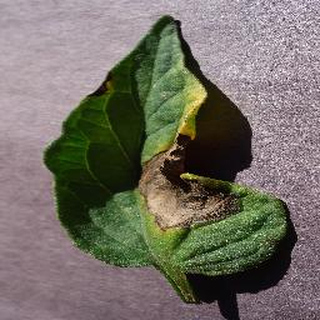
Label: tomato_early_blight